Indonesian cuisine

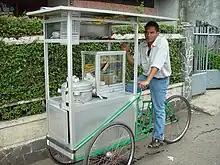
"Bakso" (meatball) seller in Bandung

Many popular drinks are based on ice ("es") and can also be classified as desserts. Typical examples include young coconut ("es kelapa muda"), grass jelly ("es cincau"), cendol ("es cendol" or "es dawet"), avocado, jackfruit and coconut with shredded ice and condensed milk ("es teler"), mixed ice ("es campur"), kidney beans ("es kacang merah"), musk melon ("es blewah"), and seaweed ("es rumput laut").